Inferior Oolite

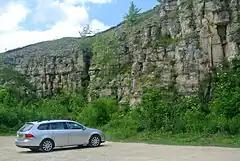
Inferior Oolite at Leckhampton Hill, Gloucestershire.

The Inferior Oolite is a sequence of Jurassic age sedimentary rocks in Europe. It was deposited during the Middle Jurassic. The Inferior Oolite Group as more recently defined is a Jurassic lithostratigraphic group (a sequence of rock strata) in southern and eastern England . It has been variously known in the past as the Under Oolite (or Oolyte), the Inferior Oolite, the Inferior Oolite Series and the Redbourne Group.